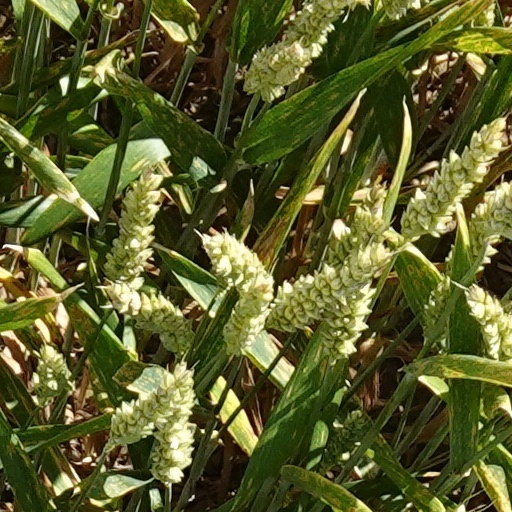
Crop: wheat